Rickie Lee Jones

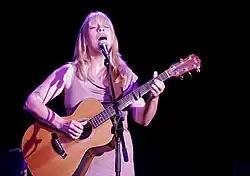
Jones in concert

Following a tour with Lyle Lovett, Jones enlisted David Was to produce her first album of jazz covers. Her producer chose an innovative approach and she agreed, thus the Argentinian flavored "Pop Pop", set the pace for what would become a habit with Jones - mixing styles of jazz and pop and not staying in one genre for a whole recording: Tin Pan Alley to Jimi Hendrix. The album, released in September 1991, was a hit on the "Billboard" Contemporary Jazz Albums, peaking at No. 8, but became her least commercially successful record yet, reaching No. 121 on the "Billboard" 200.